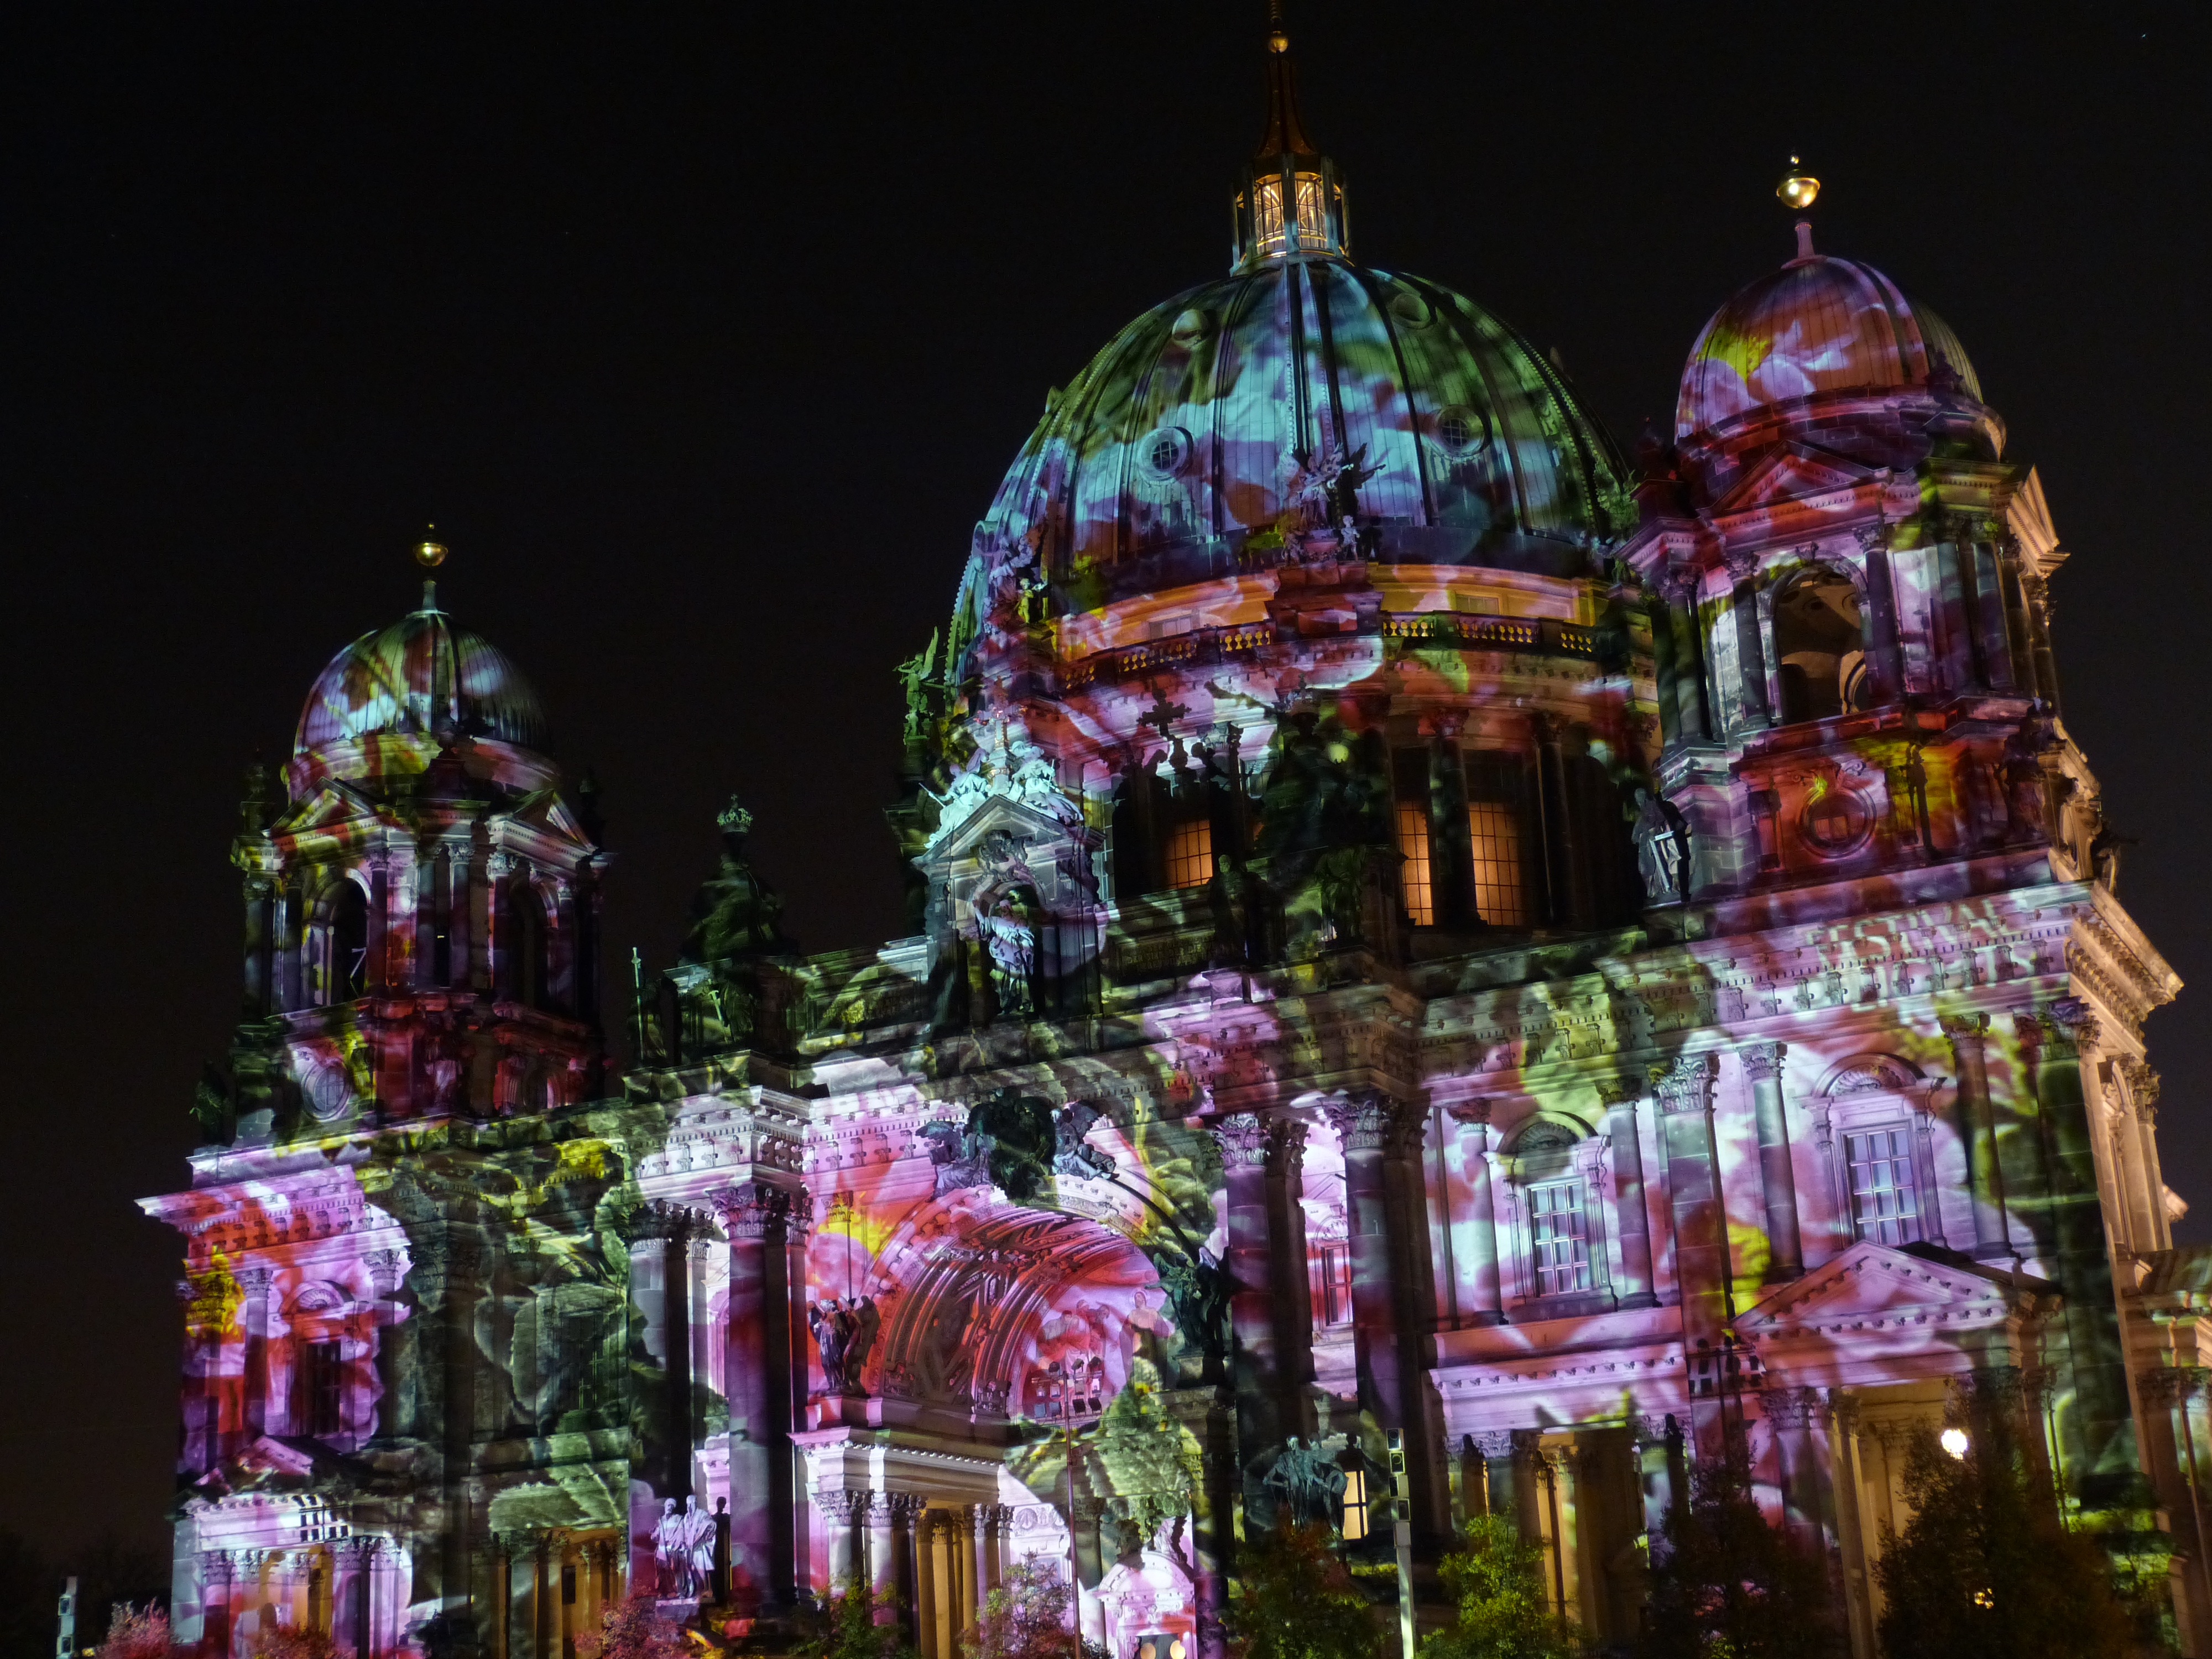
night, building, evening, amusement park, landmark, facade, darkness, church, cathedral, lighting, modern, place of worship, places of interest, christmas decoration, capital, berlin, tourist attraction, dom, tungsten, big city, festival of light, christmas lights